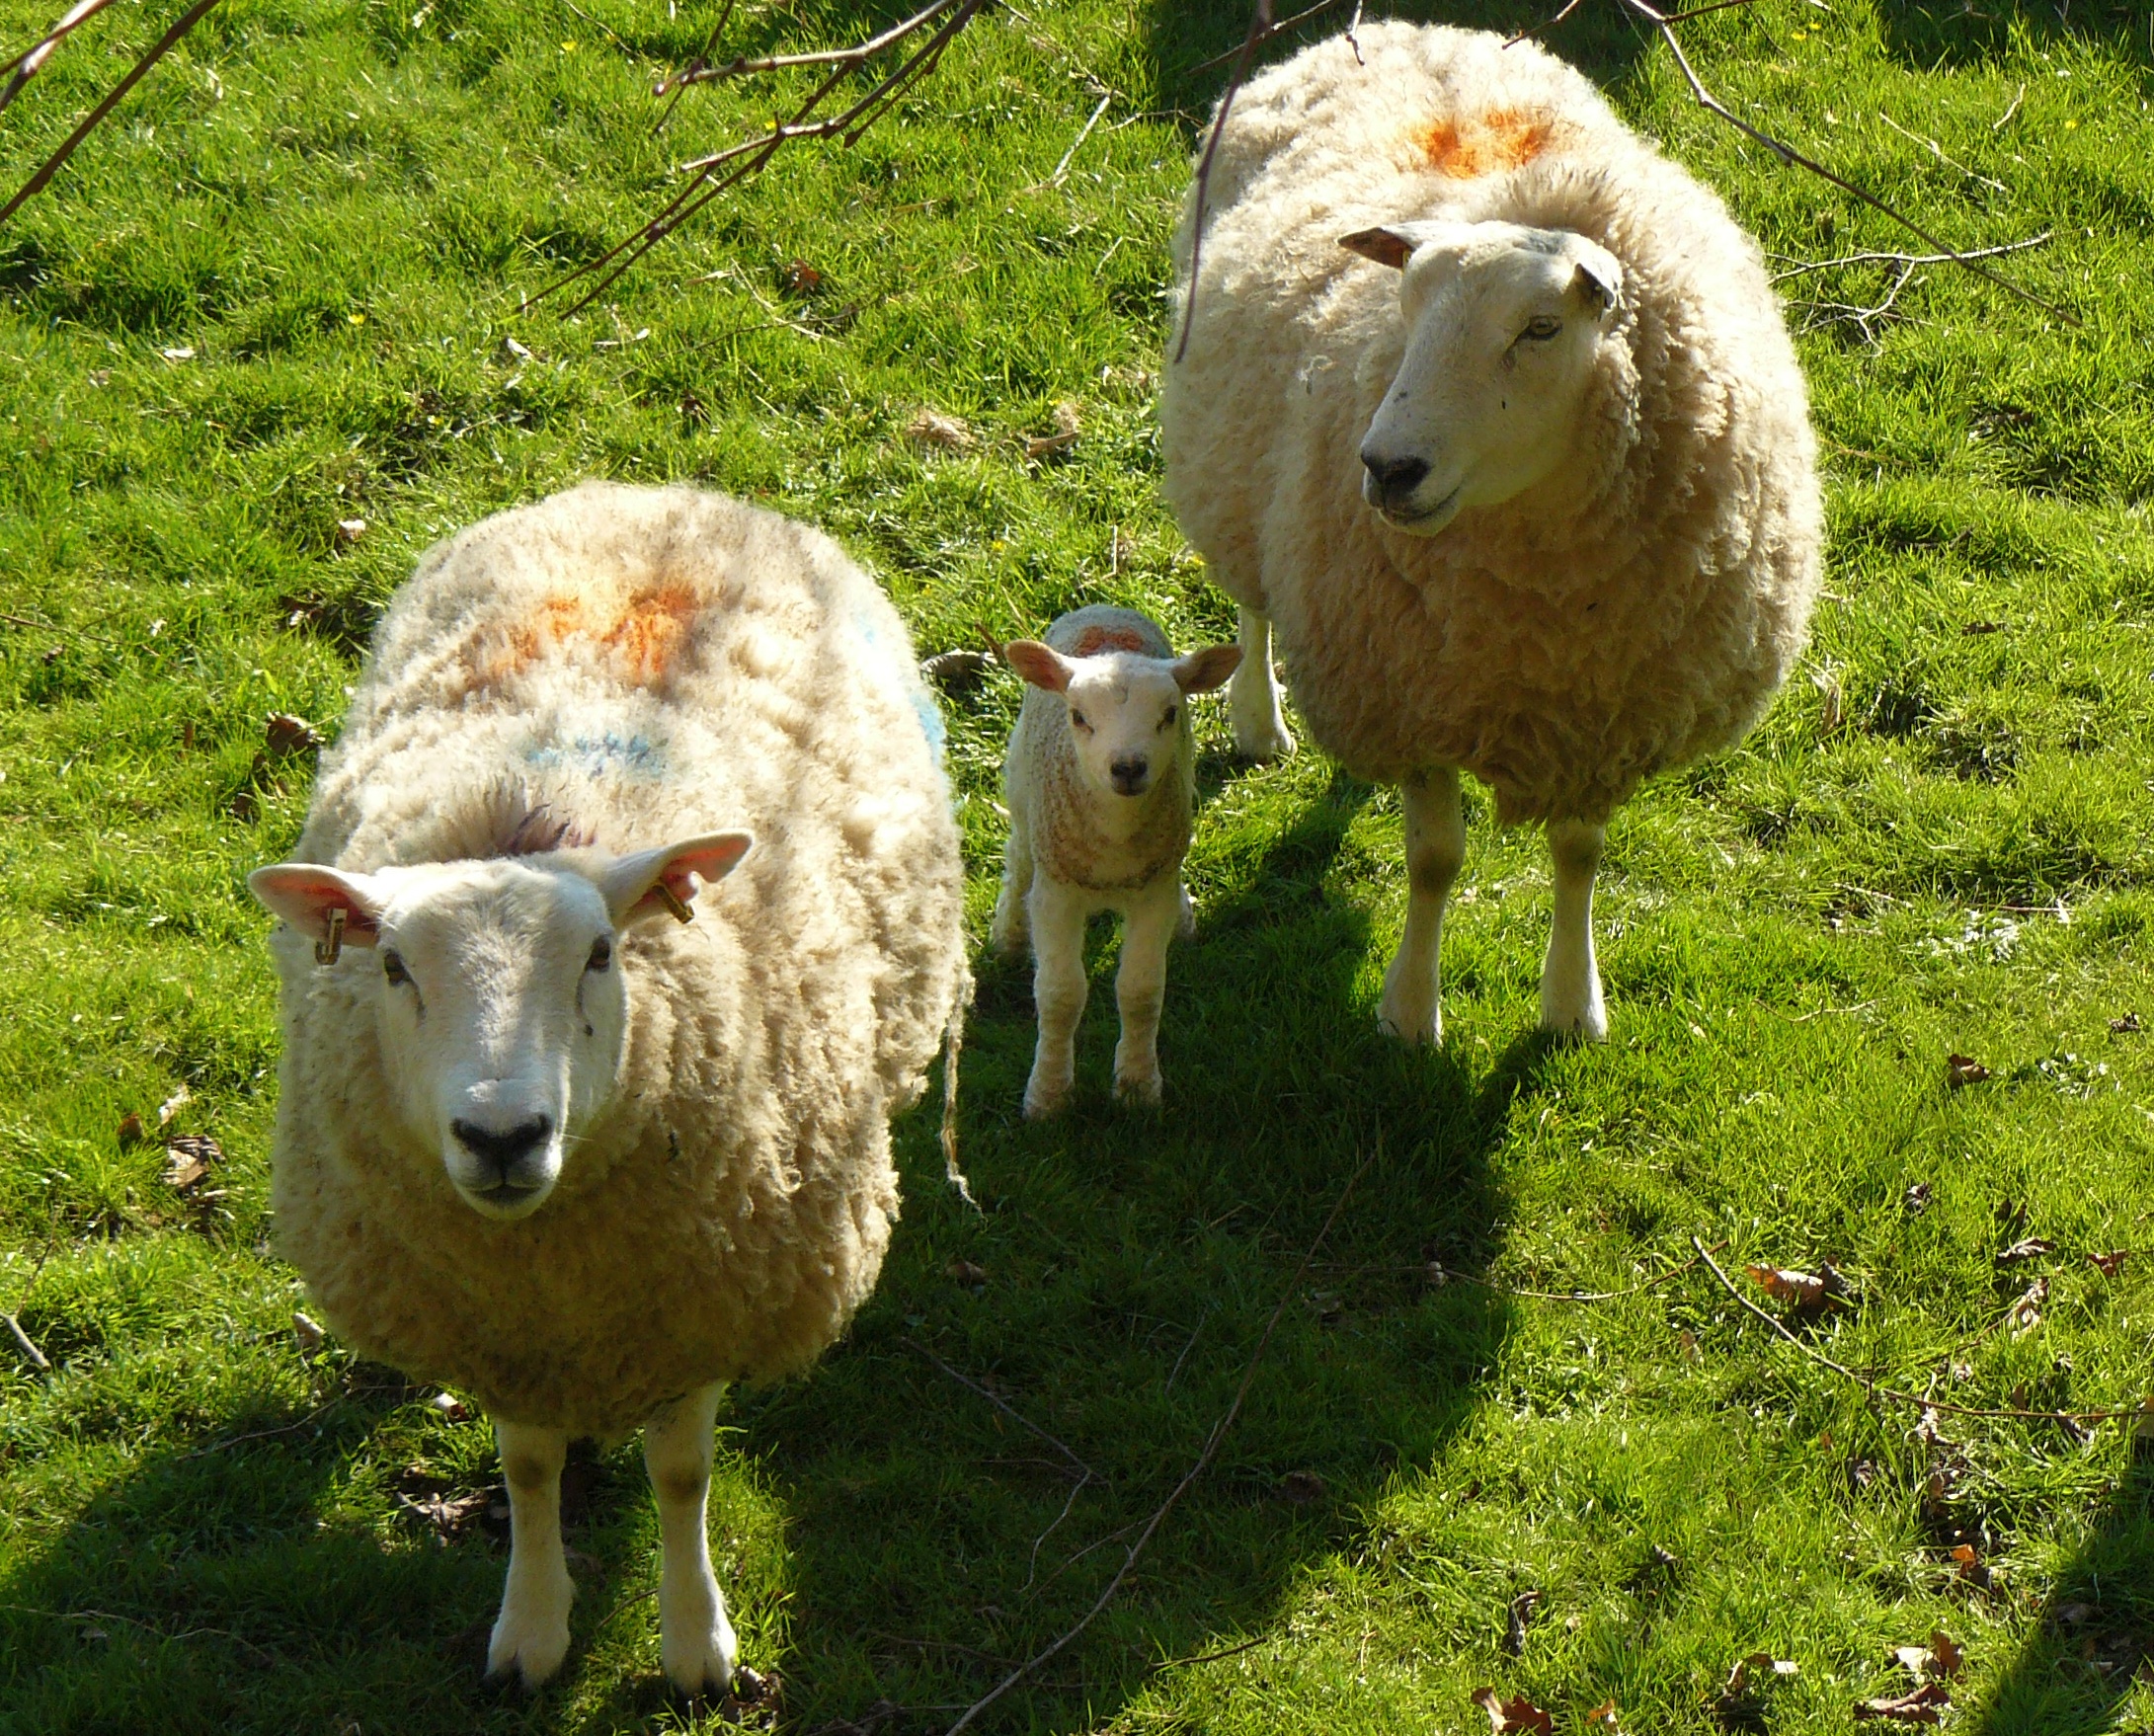
sheep, lamb, vertebrate, mammal, livestock, pasture, cow goat family, terrestrial animal, grassland, grass, llama, wool, meadow, plant, wildlife, grazing, herd, lamb and mutton, fawn